Morganatic marriage

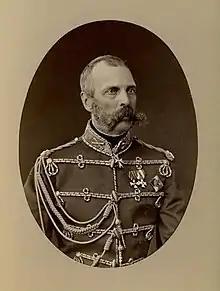
Tsar Alexander II

Morganatic marriage, sometimes called a left-handed marriage, is a marriage between people of unequal social rank, which in the context of royalty or other inherited title prevents the principal's position or privileges being passed to the spouse, or any children born of the marriage. The concept is most prevalent in German-speaking territories and countries most influenced by the customs of the German-speaking realms.